Kristen Spours

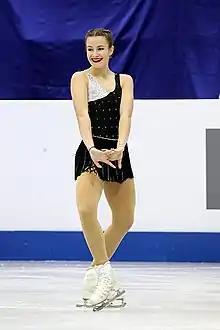
Spours at the 2017 World Junior Championships

Spours began the season by competing on the Junior Grand Prix series, finishing thirteenth at the 2016 JGP France. She then competed competed on the senior level at the 2016 CS Lombardia Trophy, where she placed twelfth.